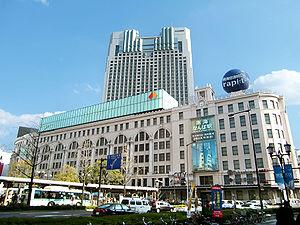
La gare de Namba est une gare ferroviaire dans le quartier de Namba de la ville d'Osaka au Japon. Elle est située dans l'arrondissement de Chūō. La gare de Namba est la tête de ligne du réseau de la compagnie Nankai. Elle est aussi desservie par trois lignes du métro d'Osaka.